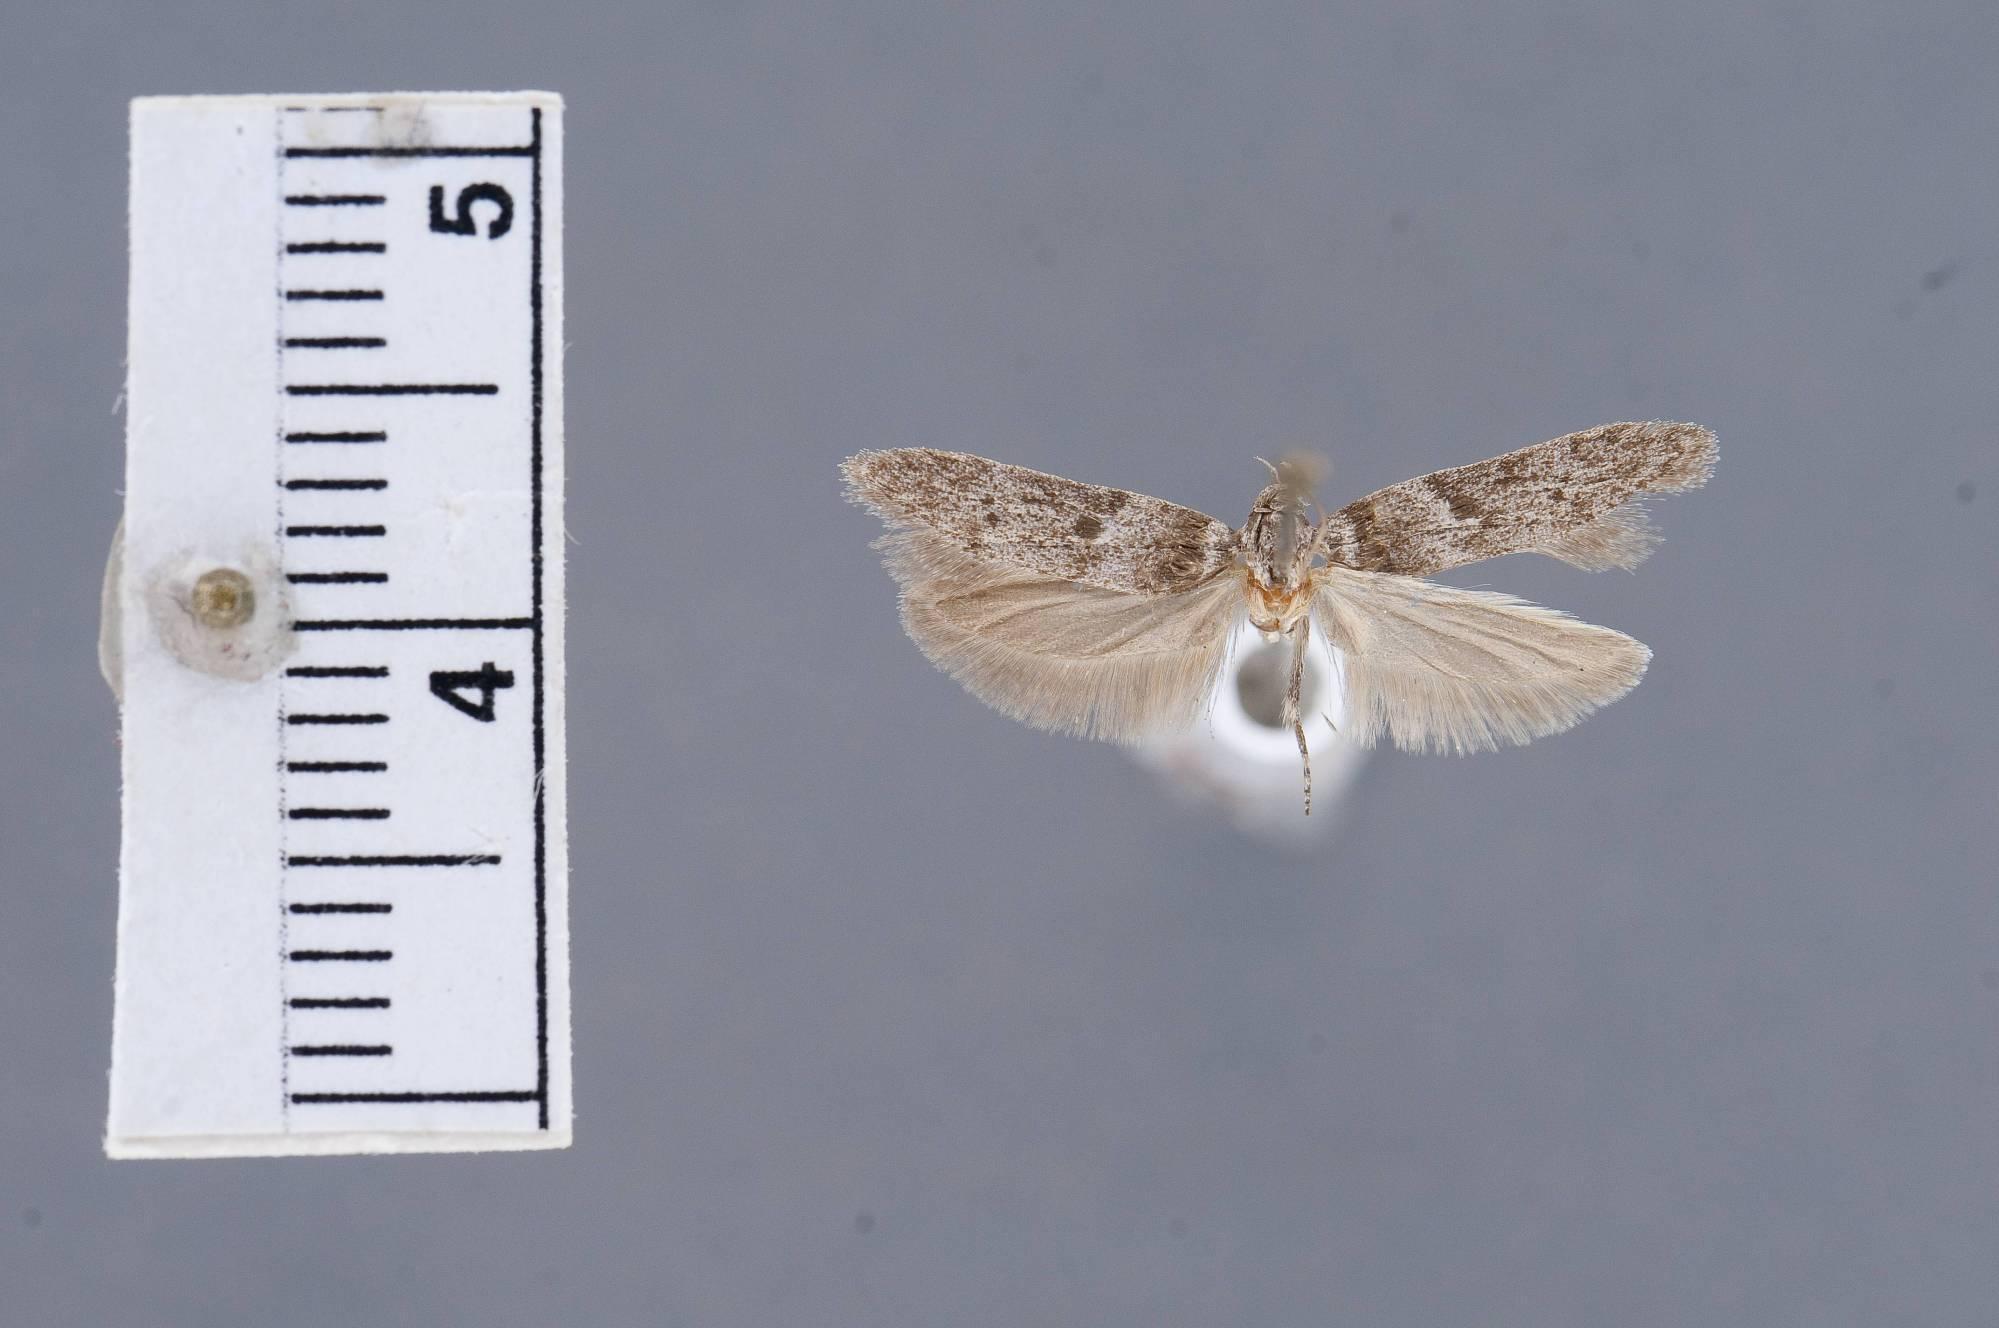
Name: Eubolepia anomalella
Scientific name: Eubolepia anomalella Dietz, 1910
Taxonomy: Animalia, Arthropoda, Insecta, Lepidoptera, Glossata, Blastobasidae, Blastobasinae
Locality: Pinal Mountains, Gila, Arizona, United States
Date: [Not Stated]